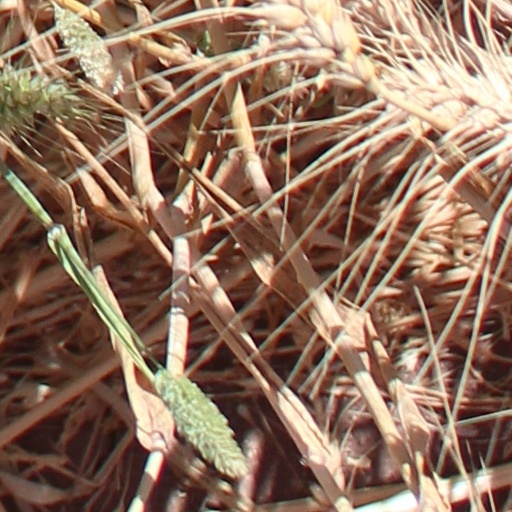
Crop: wheat